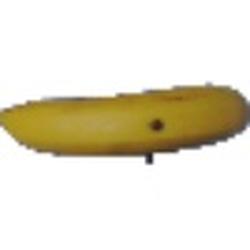
Label: Banana